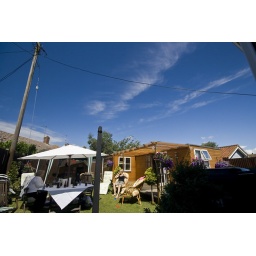
Lovely blue sky above Heacham!